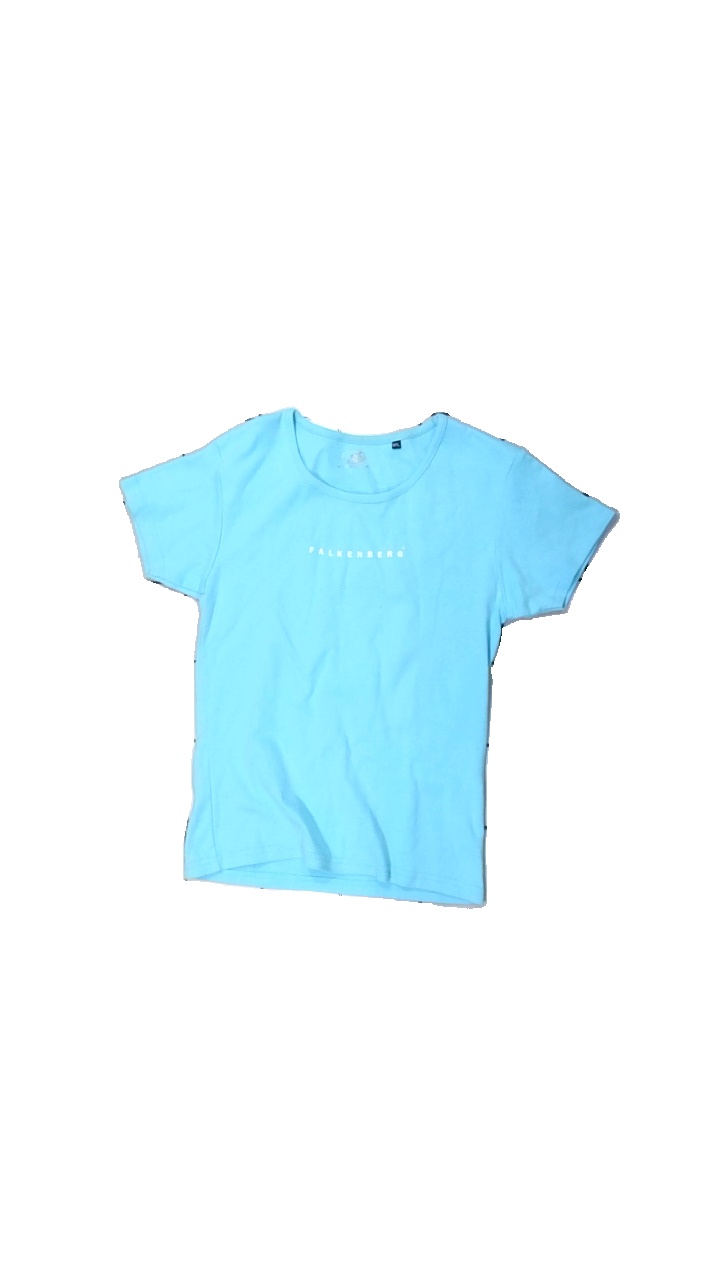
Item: T-shirt (Ladies)
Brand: Fredtt
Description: blue t-shirt with print
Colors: Blue
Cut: Tight, C-collar
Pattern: Other
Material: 100% Cotton
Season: All
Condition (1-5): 2
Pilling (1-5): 5
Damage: stained
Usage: Recycle
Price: <50